Generation of Animals

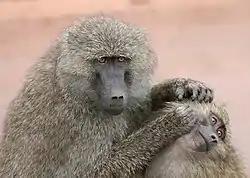
An olive baboon grooming the hair of another.

Chapter 4 develops this theory for the cases of deformities, and why different animals produce different amounts of offspring. The former is due to malformed reproductive material present in the female, and for the latter it is particular relations of the size of the animal, the moisture of reproductive materials, and the heat of semen. Chapter 5 presents the causes of superfetation, which is an inadequate separation of multiple young during gestation. Chapters 6 and 7 focus on the causes of other birth defects, and why males are allegedly more likely to suffer from defects. Chapters 8–10 concern the production of milk, why animals are born headfirst, and on the length of gestation being proportional to the length of life, respectively.